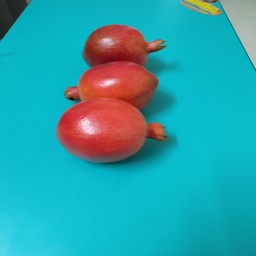
Fruit: Pomegranate
Quality: Good